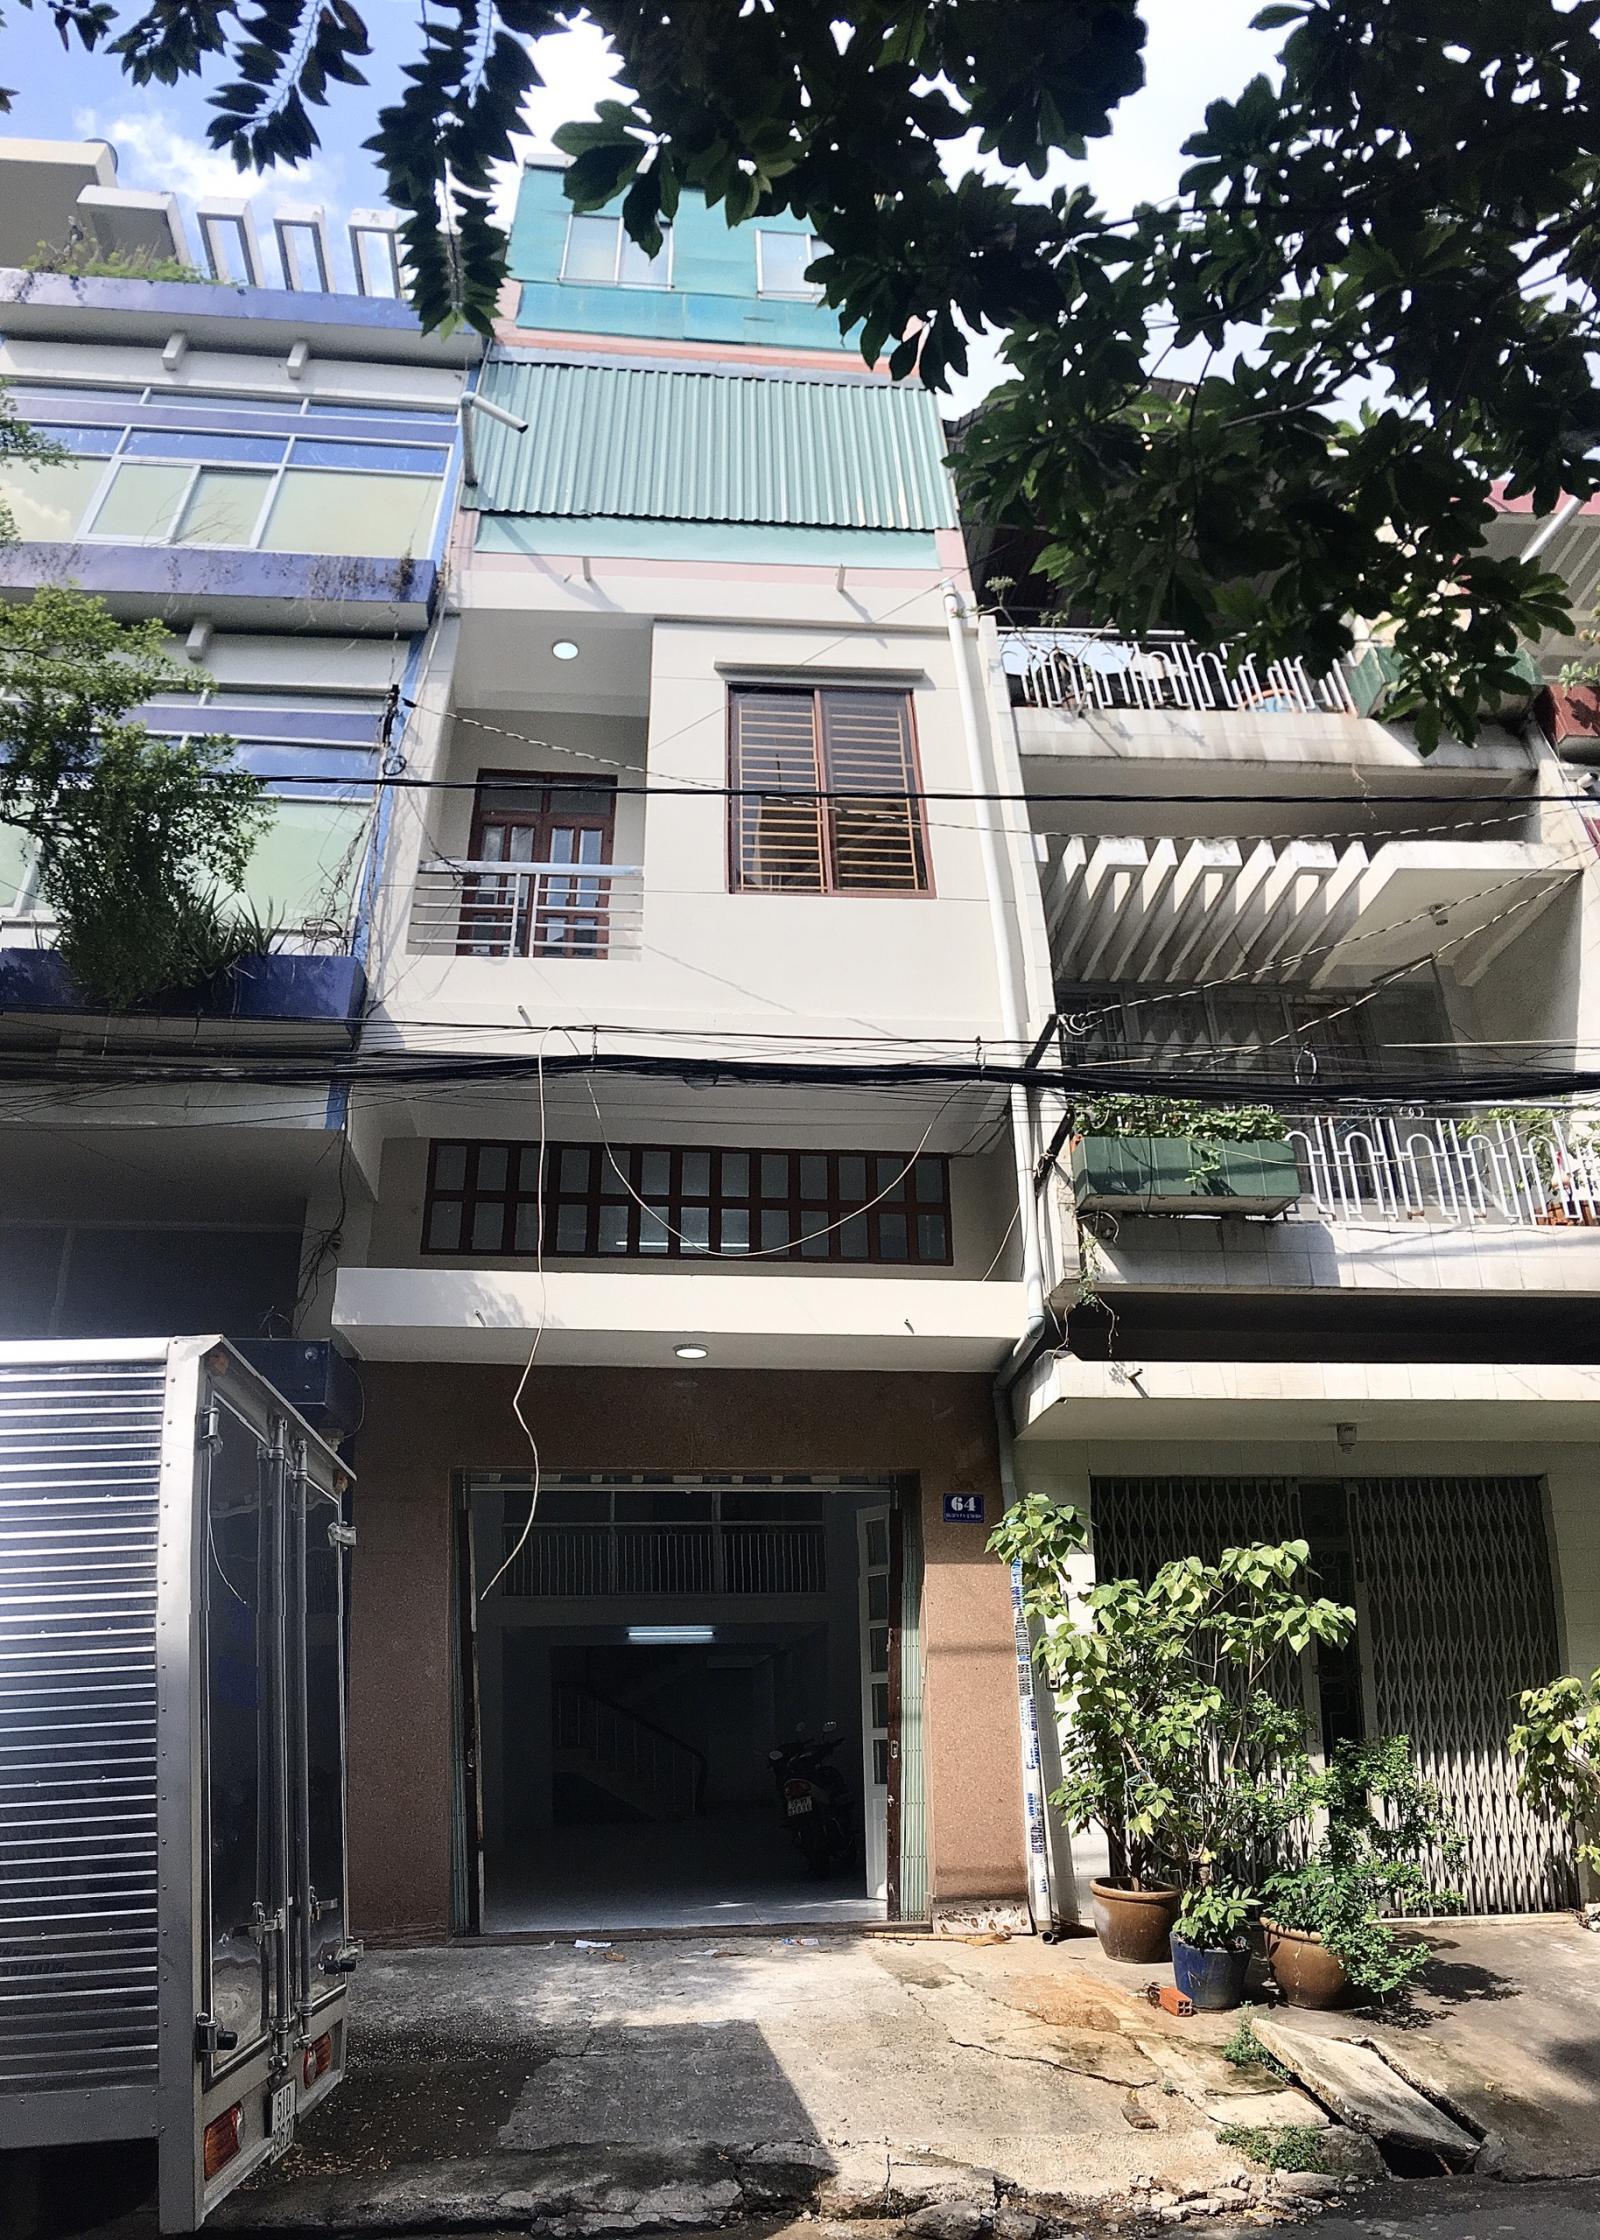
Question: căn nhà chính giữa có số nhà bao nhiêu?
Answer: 64